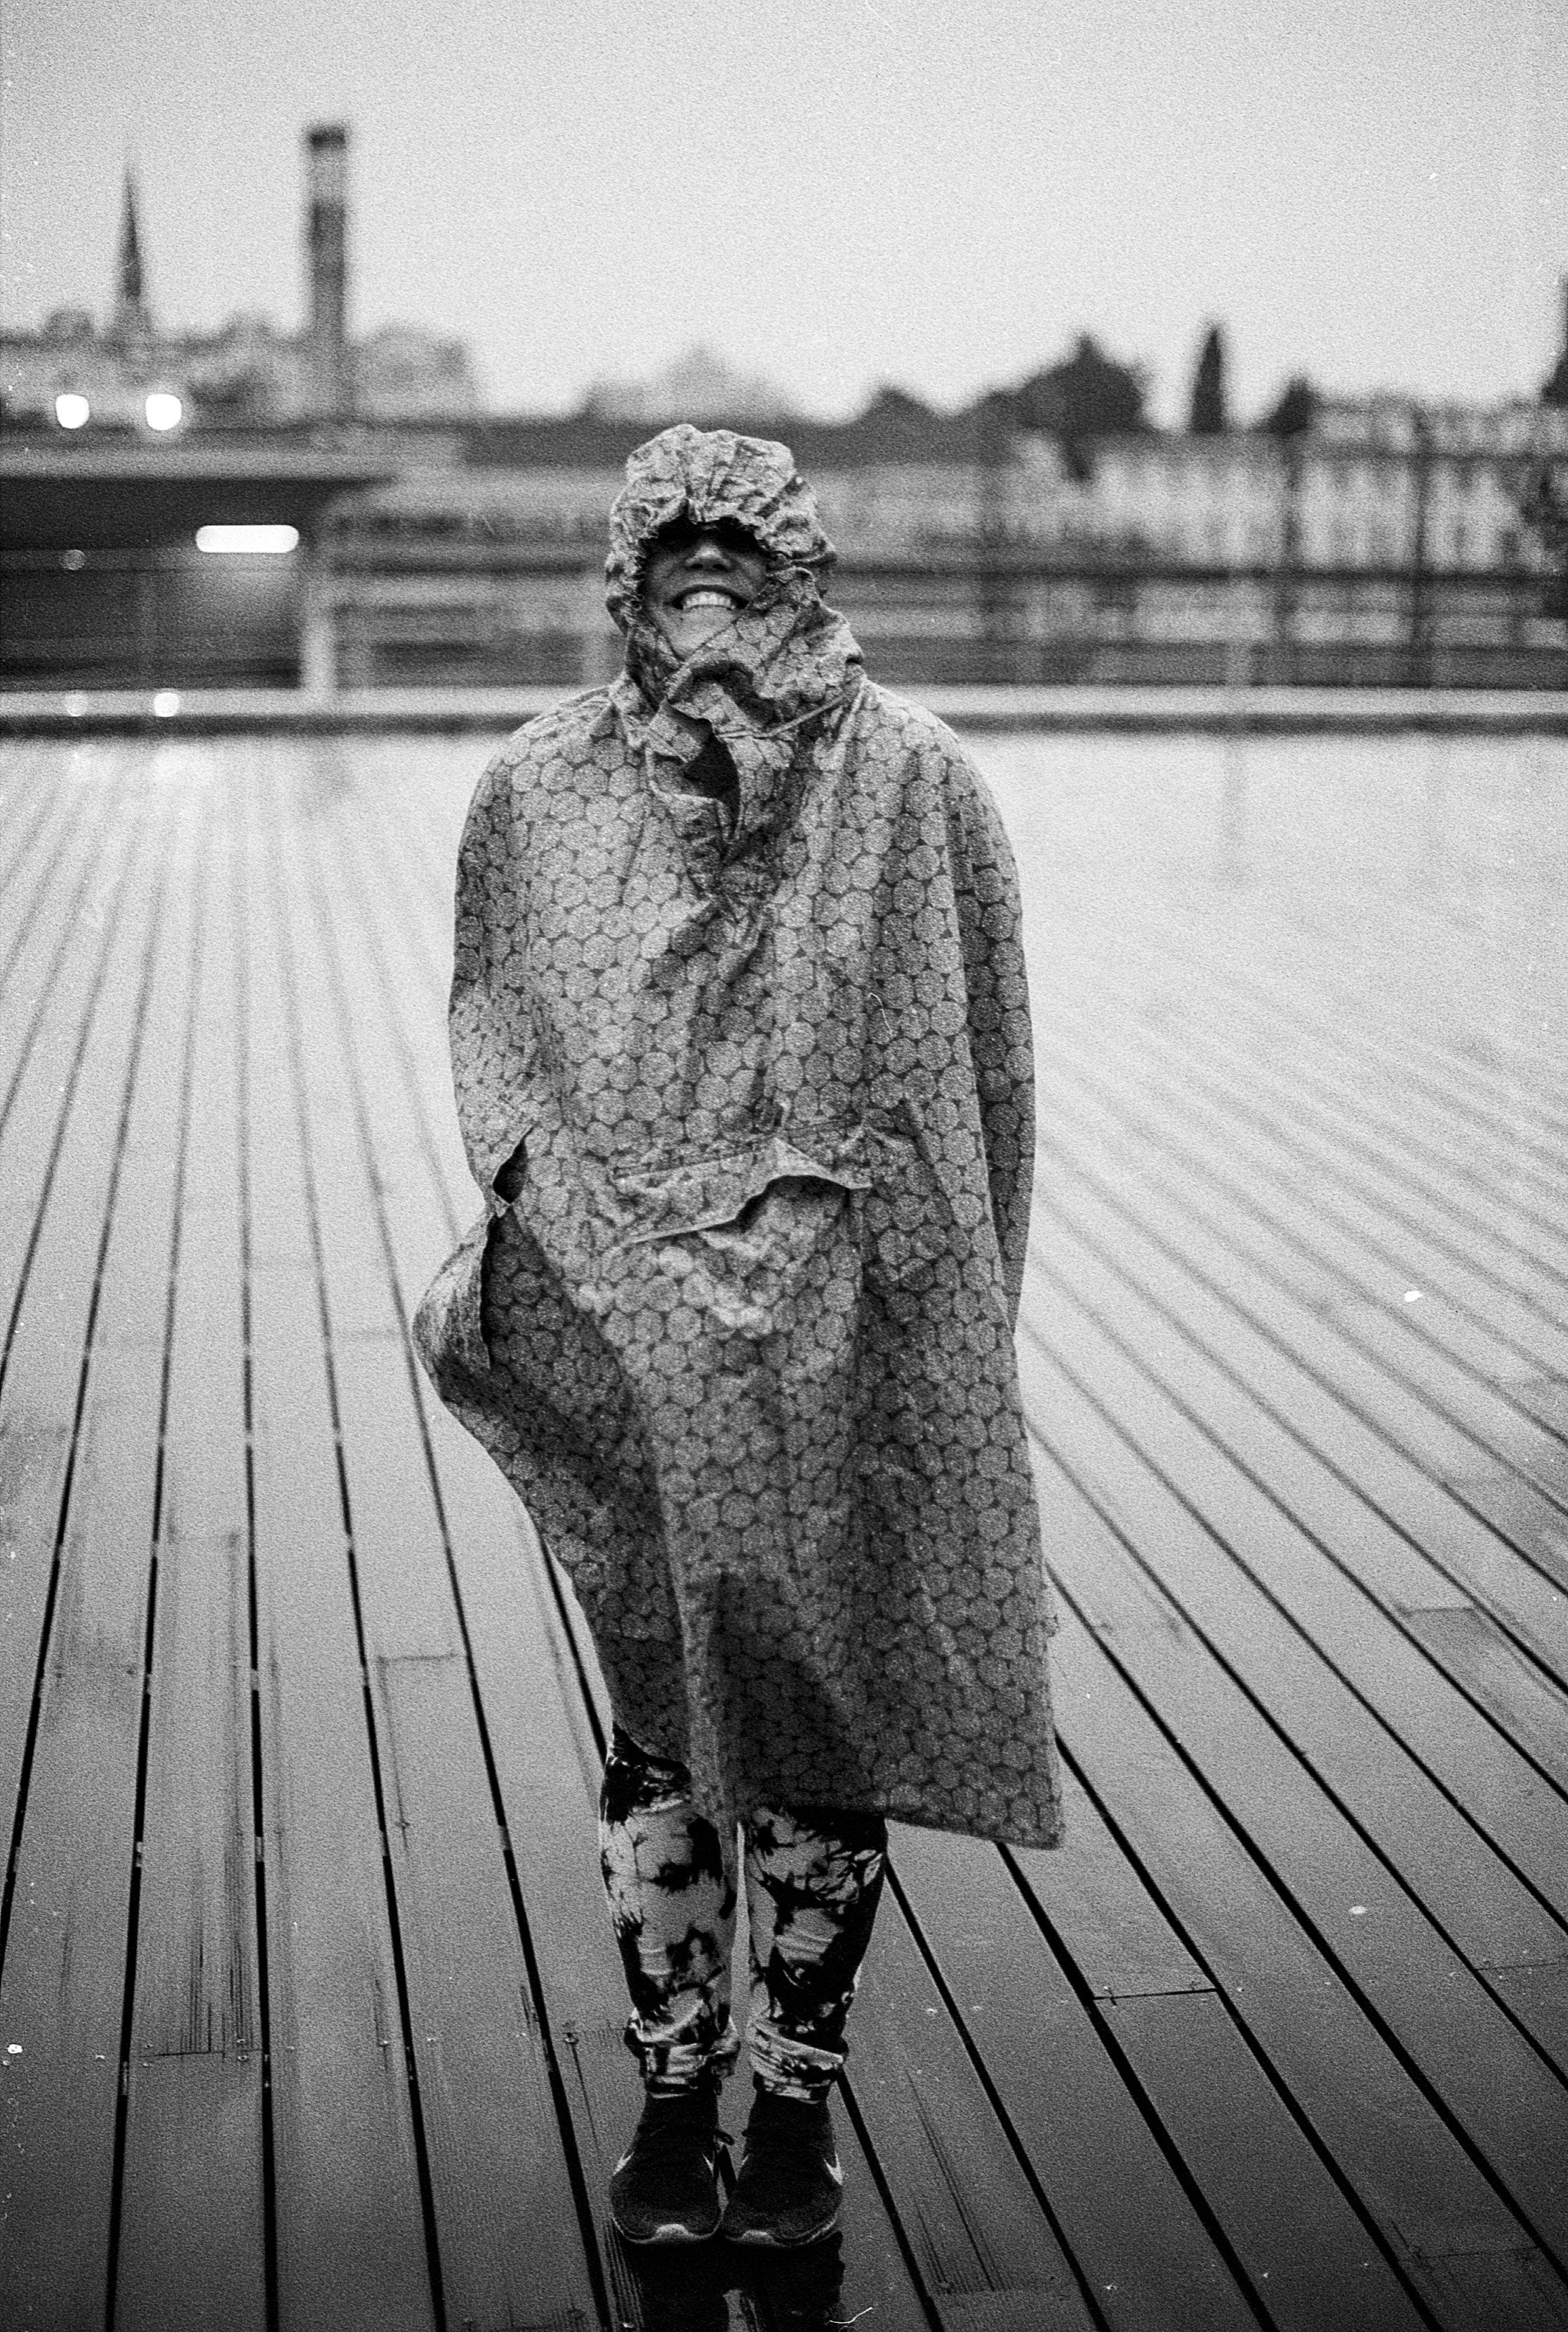
black and white, girl, white, photography, rain, film, monument, analog, statue, sitting, canon, black, monochrome, smile, raincoat, sculpture, 50mm, happy, photograph, self, 14, lc29, hp5plus, eos3, developed, monochrome photography, human positions